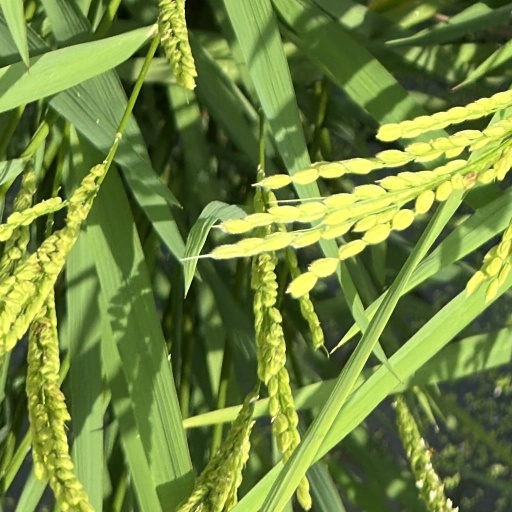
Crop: rice